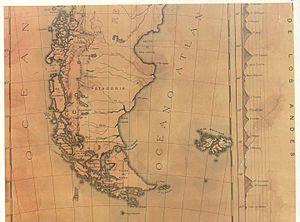
La région du canal Beagle, explorée par Robert FitzRoy dans les années 1830, fut l'une des dernières à être colonisée par le Chili et l’Argentine. Le froid, l’éloignement d'autres régions habitées, et le manque de transport et de subsistance, la garda loin de toute préoccupation gouvernementale.